Francis Crawford Burkitt

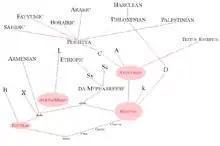
The inter-relationship between significant ancient manuscripts according to Burkitt

Burkitt was educated at Harrow School. He studied mathematics at Trinity College, Cambridge, graduating with a Bachelor of Arts (BA) degree in 1886: he was the 28th Wrangler that year. He then undertook the theological tripos and gained first-class honours in 1888. He received his Master of Arts (MA) in 1890. He was awarded both Bachelor of Divinity (BD) and Doctor of Divinity (DD) degrees in 1915.